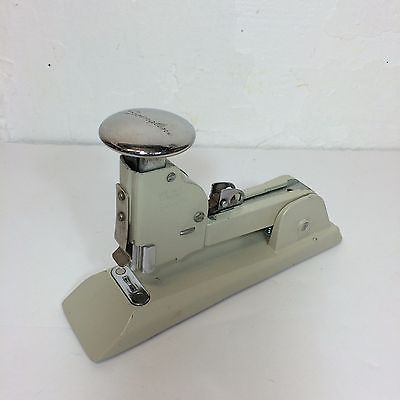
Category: stapler